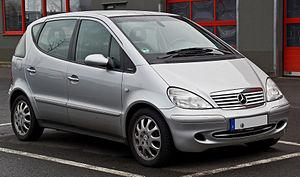
La Mercedes-Benz Classe A Type 168 est une berline compacte du constructeur automobile allemand Mercedes-Benz. Elle a été produite de 1997 à 2004 et fut restylée au printemps 2001. Durant cette période, Mercedes-Benz créa également la version longue avec 17 cm de plus. Elles sont remplacées en 2004 par la Type 169. La 168 est la première génération de la Classe A.